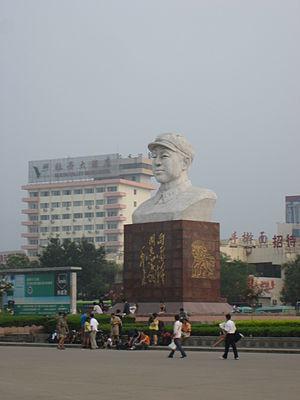
Satue de Lei Feng (雷锋) à la gare ferroviaire de Tai'an, dans la province du Shandong. 中文: 雷锋雕刻
Lei Feng est une figure importante de l'idéologie officielle et de la propagande de la république populaire de Chine.